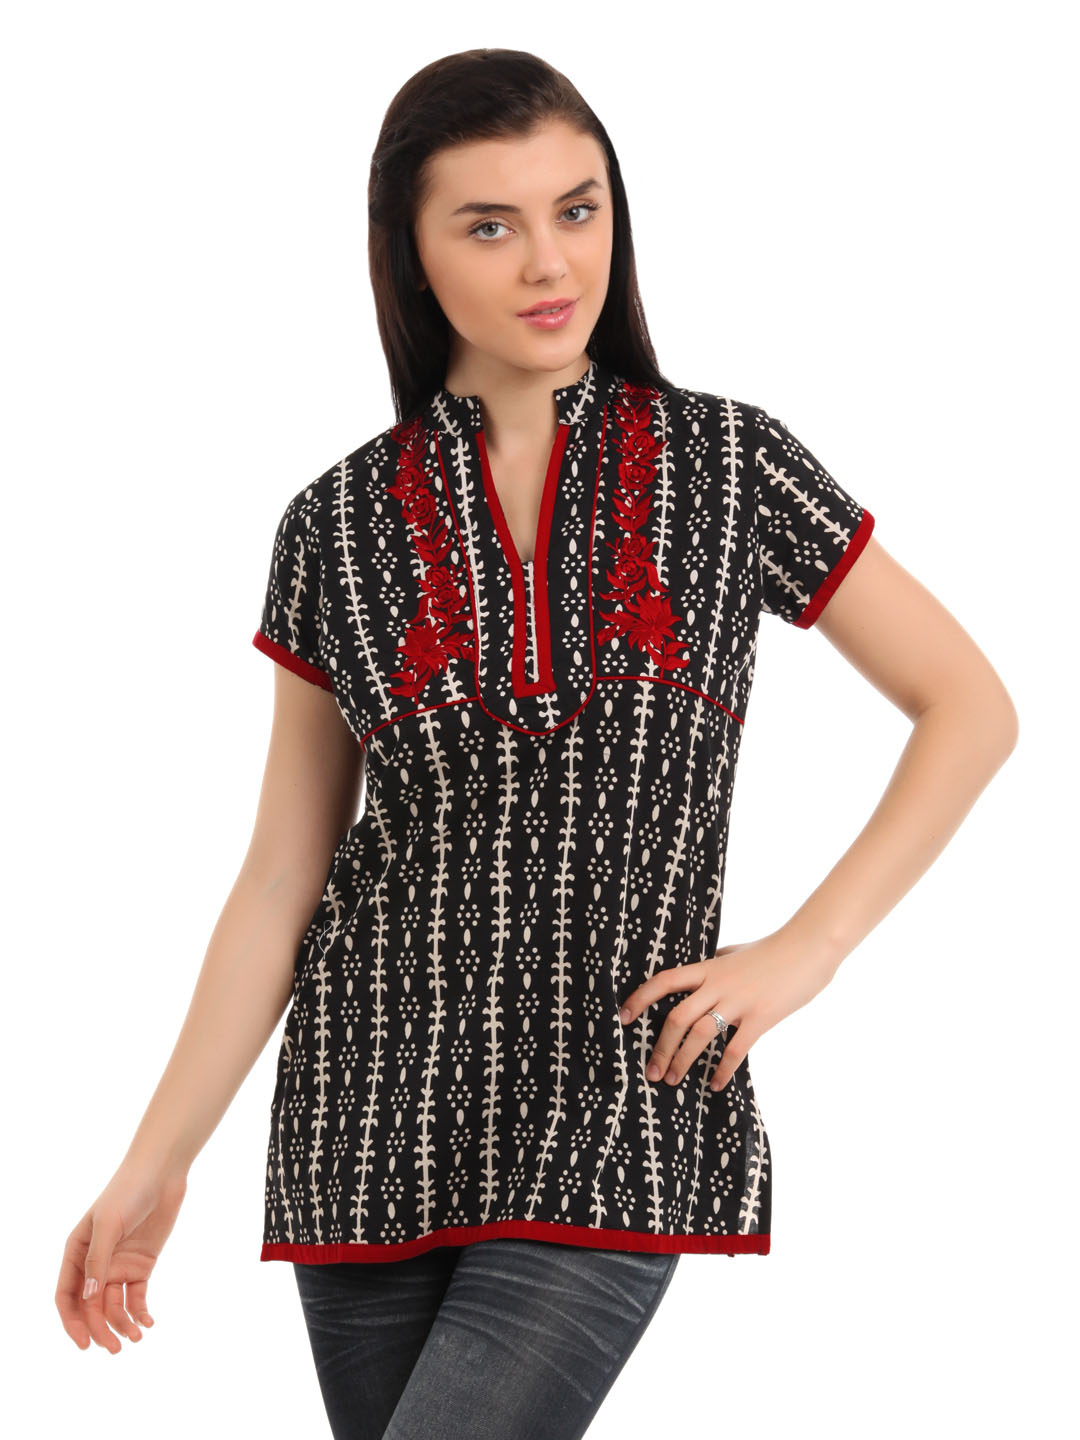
Global Desi Women Black Kurti
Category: Apparel / Topwear / Kurtis
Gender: Women
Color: Black
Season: Summer 2010
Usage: Ethnic